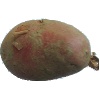
Label: red_potato